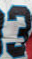
Number: 3